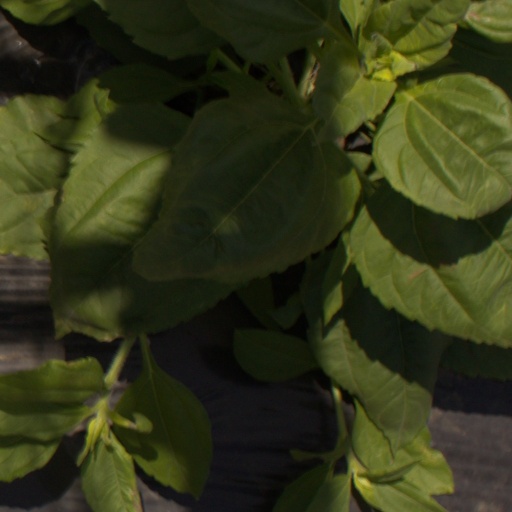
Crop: Jerusalem artichoke